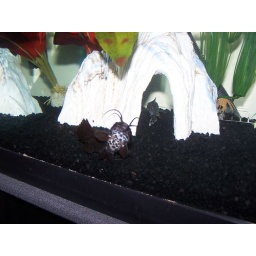
you can see his white spotted belly in this picture, that is the pim pictus catfish in his cave in the background